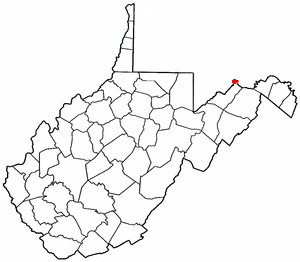
Carpendale est une ville américaine située dans le comté de Mineral en Virginie-Occidentale.